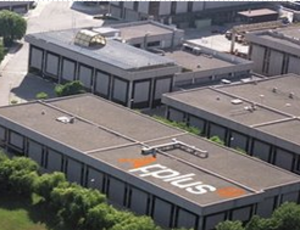
Applus+
Applus Bilsyn er Danmarks største og ældste synsvirksomhed og en del af det spanske selskab Applus+, der siden 1983 har udført bilsyn. Det spanske Applus+ er et selskab i Carlyle Group. Applus+ udfører bilsyn, certificering, kalibrering og lignende services i mere end 20 lande verden over.